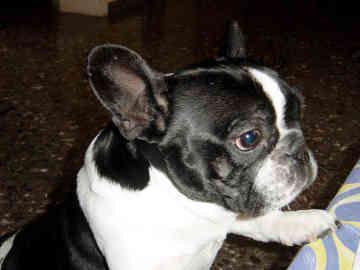
French_bulldog